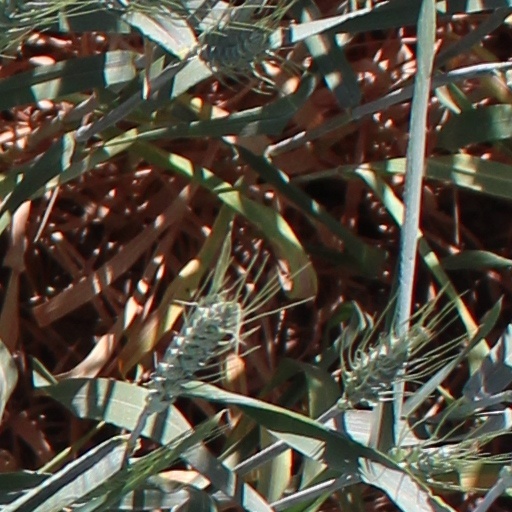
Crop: wheat